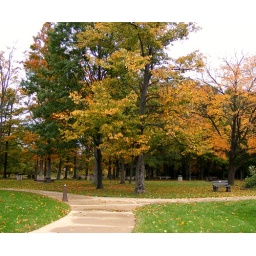
Two roads diverged in a yellow wood